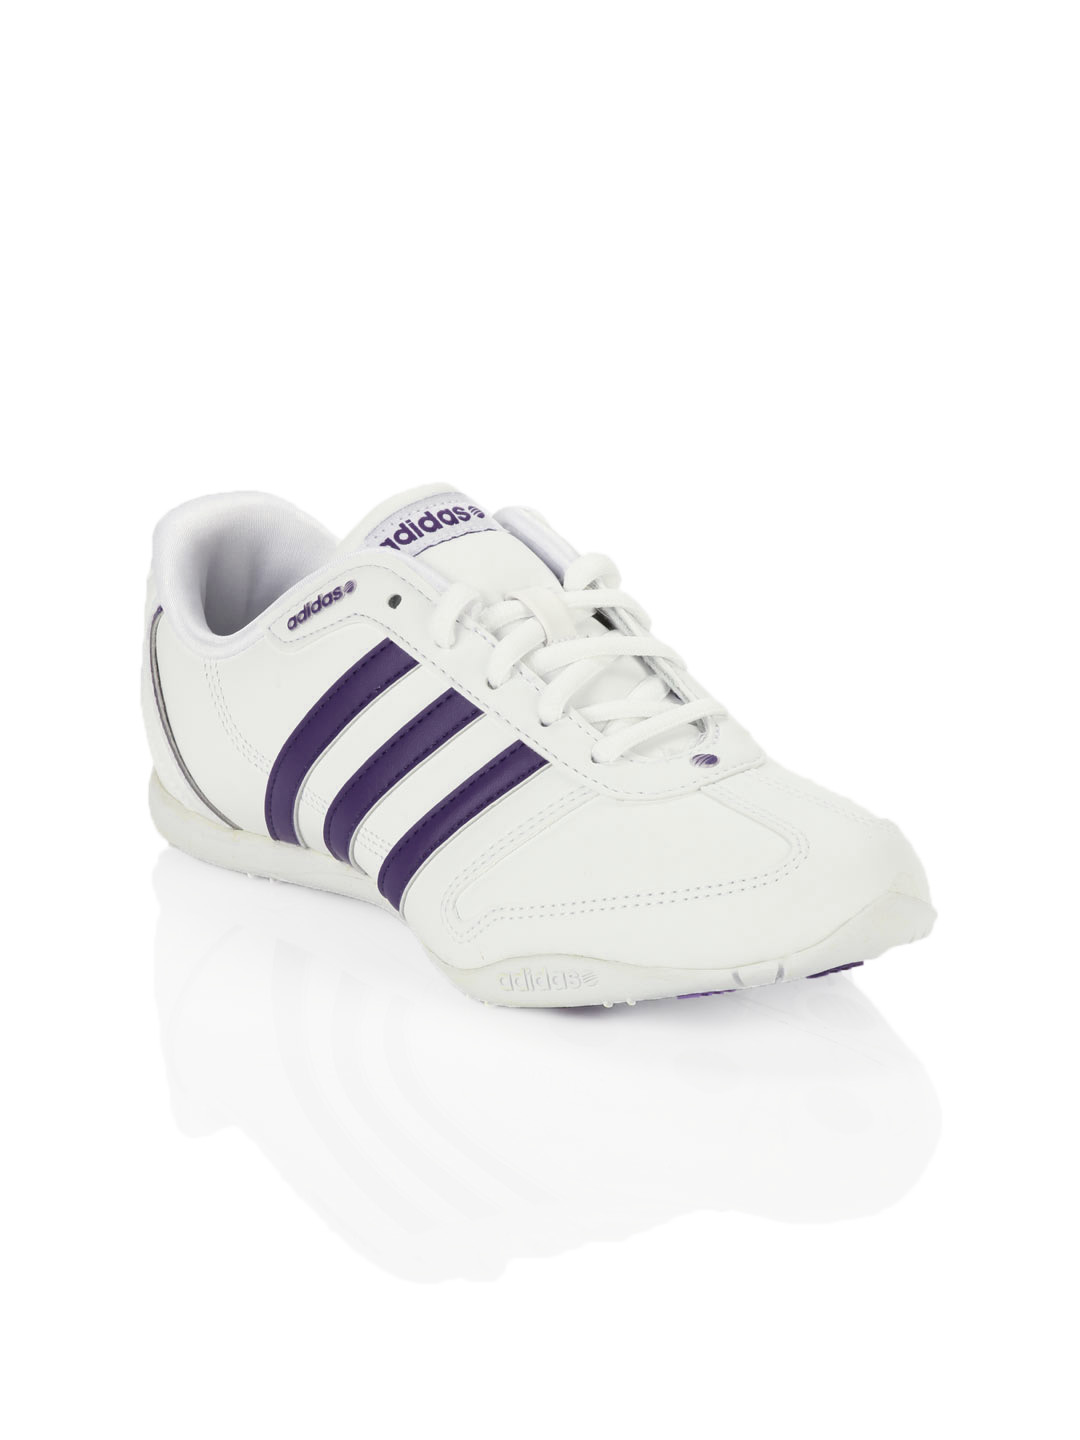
ADIDAS Neo Women Renewal White Shoes
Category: Footwear / Shoes / Casual Shoes
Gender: Women
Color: White
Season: Summer 2012
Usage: Casual